Logology (science)

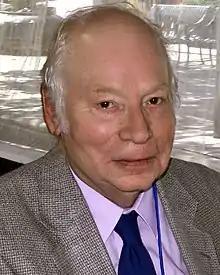
Steven Weinberg

Theoretical physicist and mathematician Freeman Dyson explains that "[s]cience consists of facts and theories":